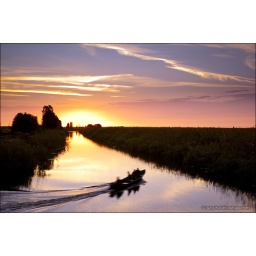
Sunrise over river with fishing boat